Nivedita Setu

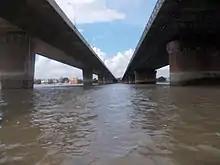
Twin bridges: 2007 Nivedita Setu (left) and 1932 Vivekananda Setu (right), from the Hooghly River

The 1932 Vivekananda Setu had become weak as a result of ageing and with heavy traffic even repairs became difficult. There was need for a second bridge.